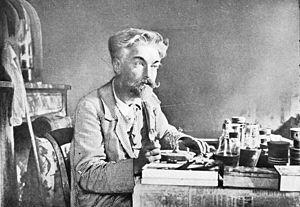
Pierre Chrétien est un entomologiste français, spécialisé dans les Lépidoptères.